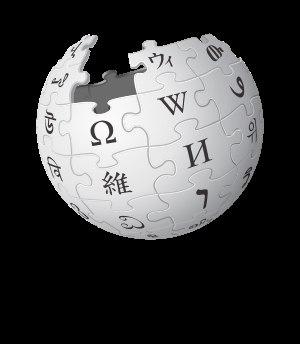
Wikipédia en chinois classique ou Wikipédia en chinois classique et littéraire est l'édition de Wikipédia en chinois classique et chinois littéraire, gérée par la Fondation Wikipédia. Débutée le 31 juillet 2006, elle possède plus de 2 620 article en février 2012. Il s'agit pour l'essentiel d'articles concernant l'histoire de la Chine, et en particulier la dynastie Han et la période des Trois Royaumes de Chine.